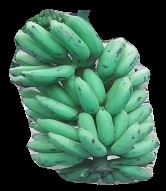
Variety: elakki-bale
Grade: grade3